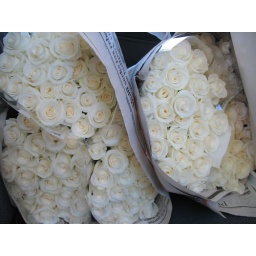
piles of roses in my car